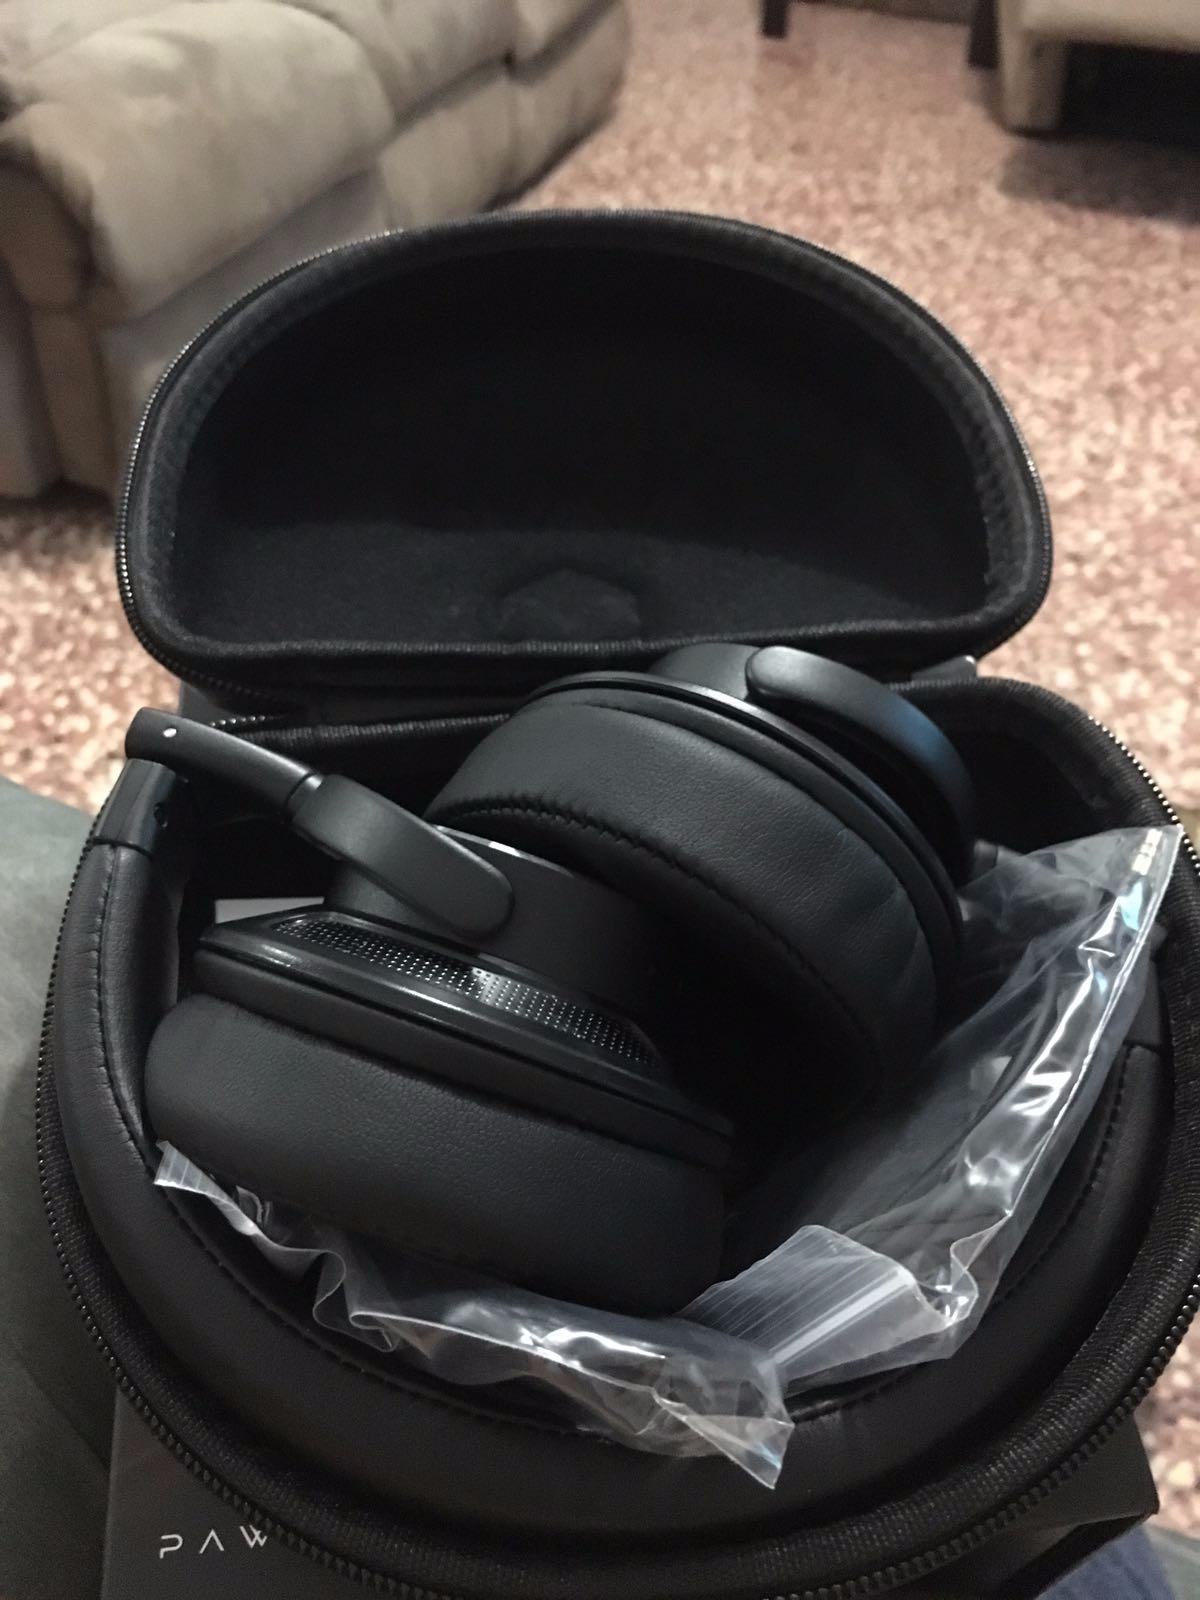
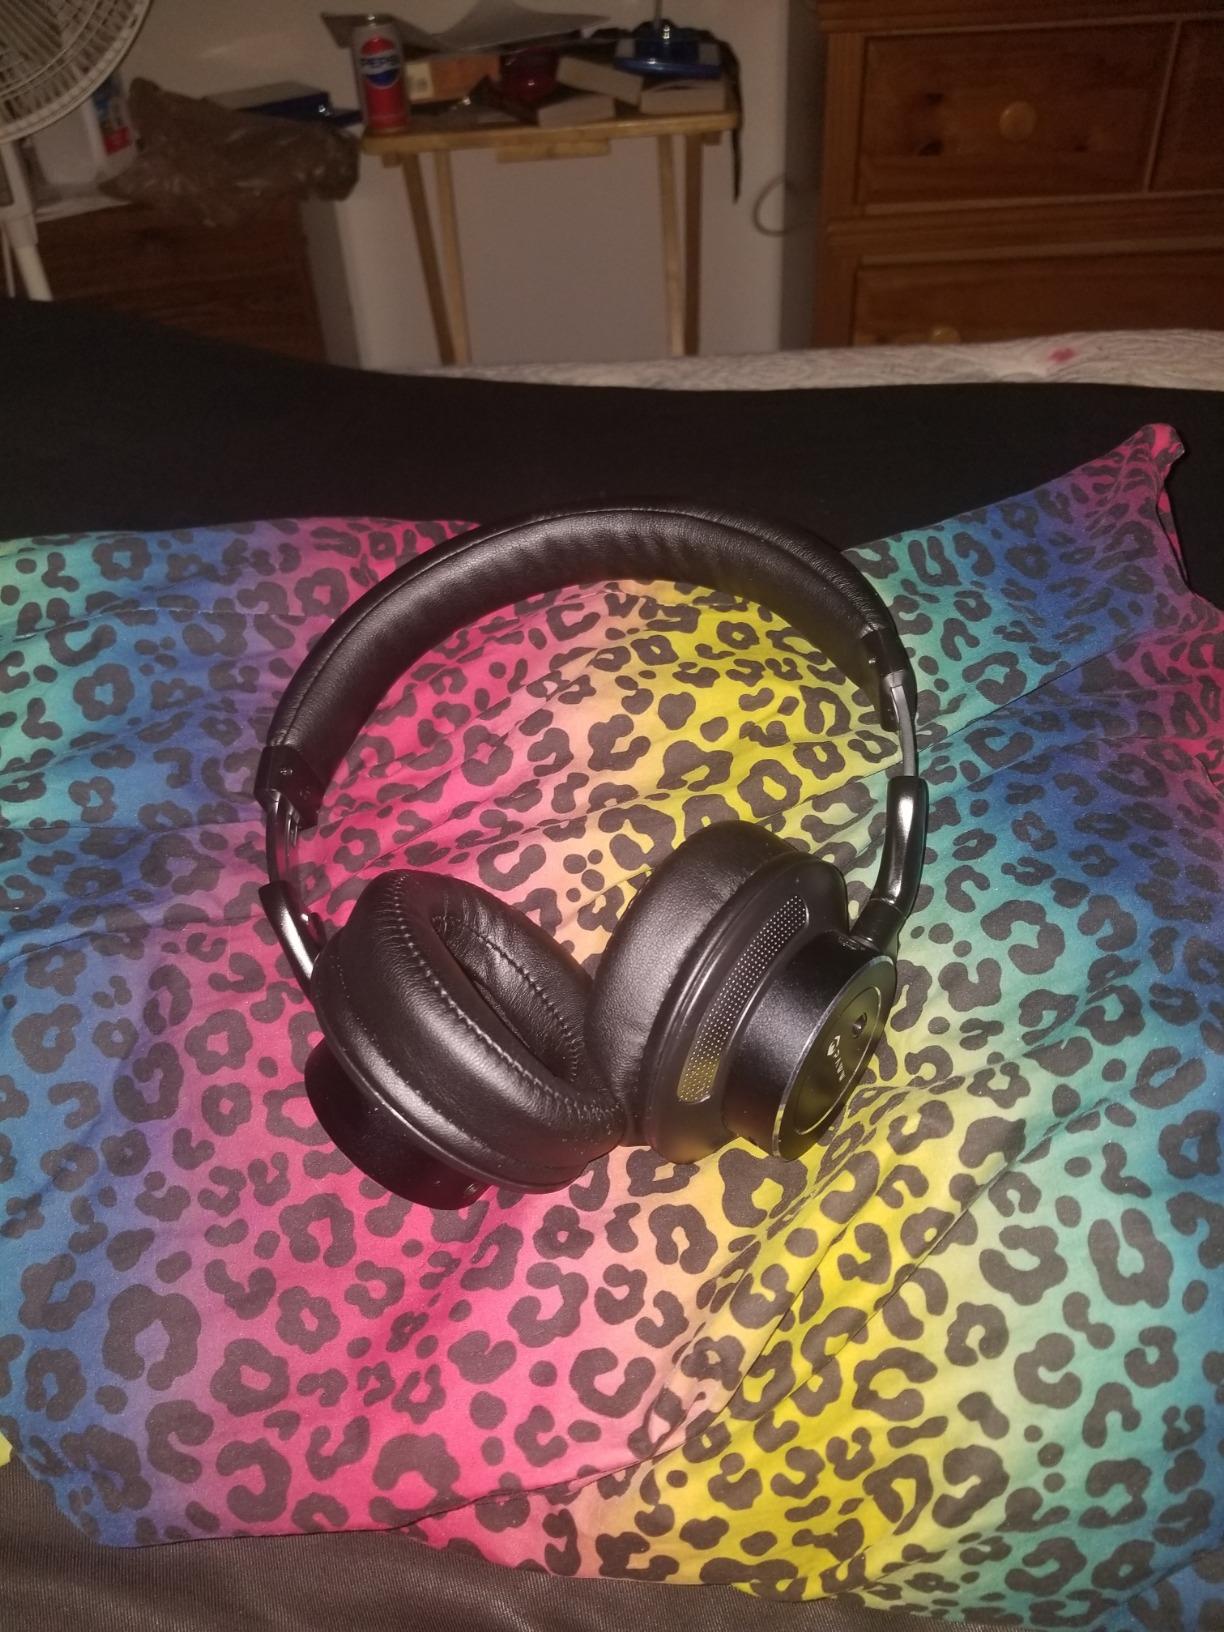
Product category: headphones
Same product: yes